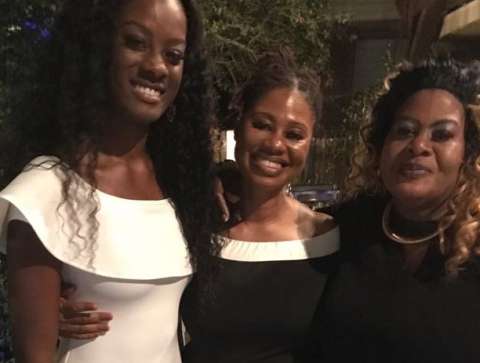
Gender: women